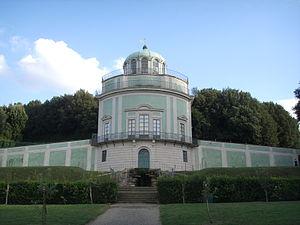
Le jardin de Boboli est un parc historique de la ville de Florence, adjacent au palais Pitti, de la Porta Romana au Forte Belvedere. Le jardin, bâti sur la colline, qui reçoit chaque année plus de 800 000 visiteurs, est remarquable non seulement pour sa valeur historique et ses paysages, mais aussi pour sa collection de sculptures romaines et florentines des XVIᵉ et XVIIᵉ siècles.